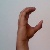
The image shows a hand gesture representing the letter 'C' in Indian Sign Language.